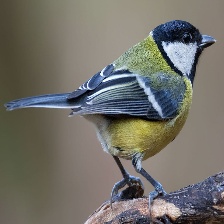
Species: PARUS MAJOR
Scientific name: PARUS MAJOR
ImageNet parent category: chickadee